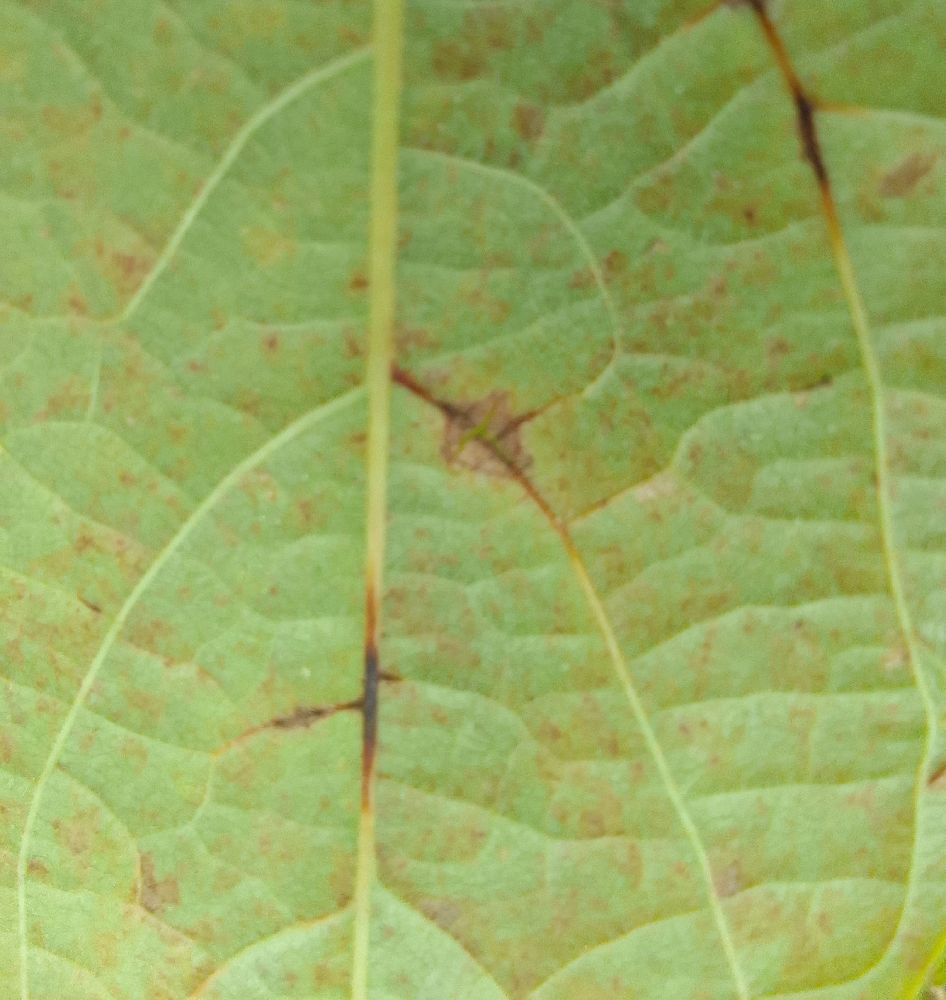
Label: anthracnose